Dissonance Theory

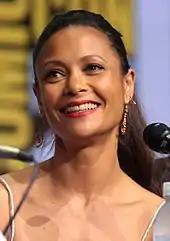
Thandiwe Newton received praise for her performance as Maeve.

"Dissonance Theory" received positive reviews from critics. The episode currently has a 95% score on Rotten Tomatoes and has an average rating of 8.5 out of 10, based on 19 reviews. The site's consensus reads ""Dissonance Theory" spends some welcome time with the Man In Black while continuing the methodical expansion of the Westworld universe."